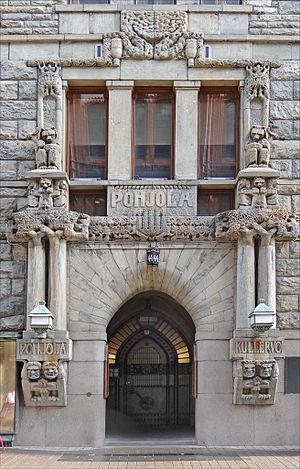
Herman Ernst Henrik Gesellius est un architecte finlandais.
Hilda Flodin est une sculptrice et peintre finlandaise.